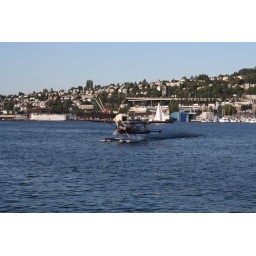
A water plane in Seattle.